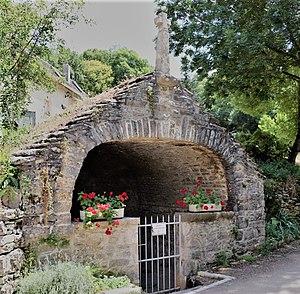
Oratoire Notre Dame - Montvalent © PY Redon Oratoire à couverture en lauzes sauvé de disparition en 1981 par Louis Blanchard et la Sauvegarde de Martel
L’Association de Sauvegarde des Maisons et Paysages de Martel et de sa Région ou Sauvegarde de Martel est une ancienne association française de protection du patrimoine architectural historique, traditionnel et paysager du pays de Martel, cité médiévale du Quercy.